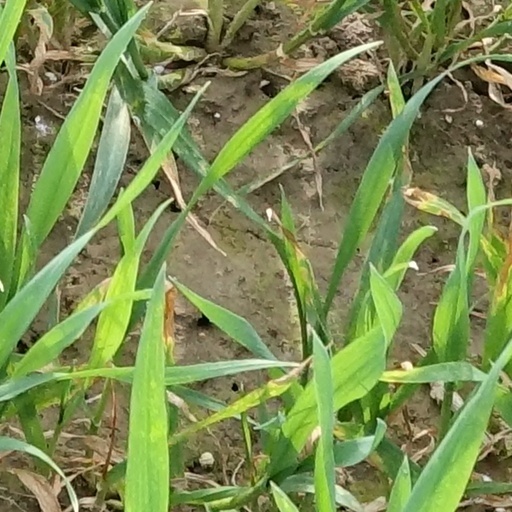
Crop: wheat